Chikahiko Koizumi

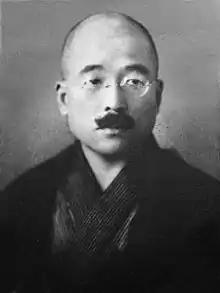

After graduating from Tokyo Imperial University, he joined the Japanese Medical Corps. He became Army Surgeon General of the Imperial Japanese Army in 1934.